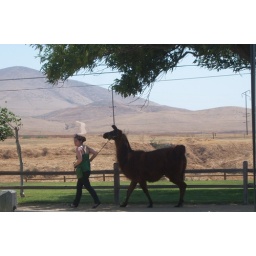
Even though there's no hat now, I think the girl should be careful with her hands around that Llama.